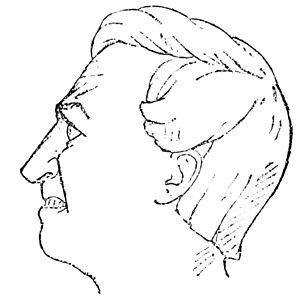
Le ressentiment désigne, en philosophie et en psychologie, une forme de rancune ou d'hostilité. Le ressentiment est un sentiment d'hostilité à ce qui est identifié comme la cause d'une frustration. Le sentiment de faiblesse ou d'infériorité, voire la jalousie, face à la « cause » générant cette frustration, conduit à attaquer, rejeter ou refuser la source perçue de cette frustration.